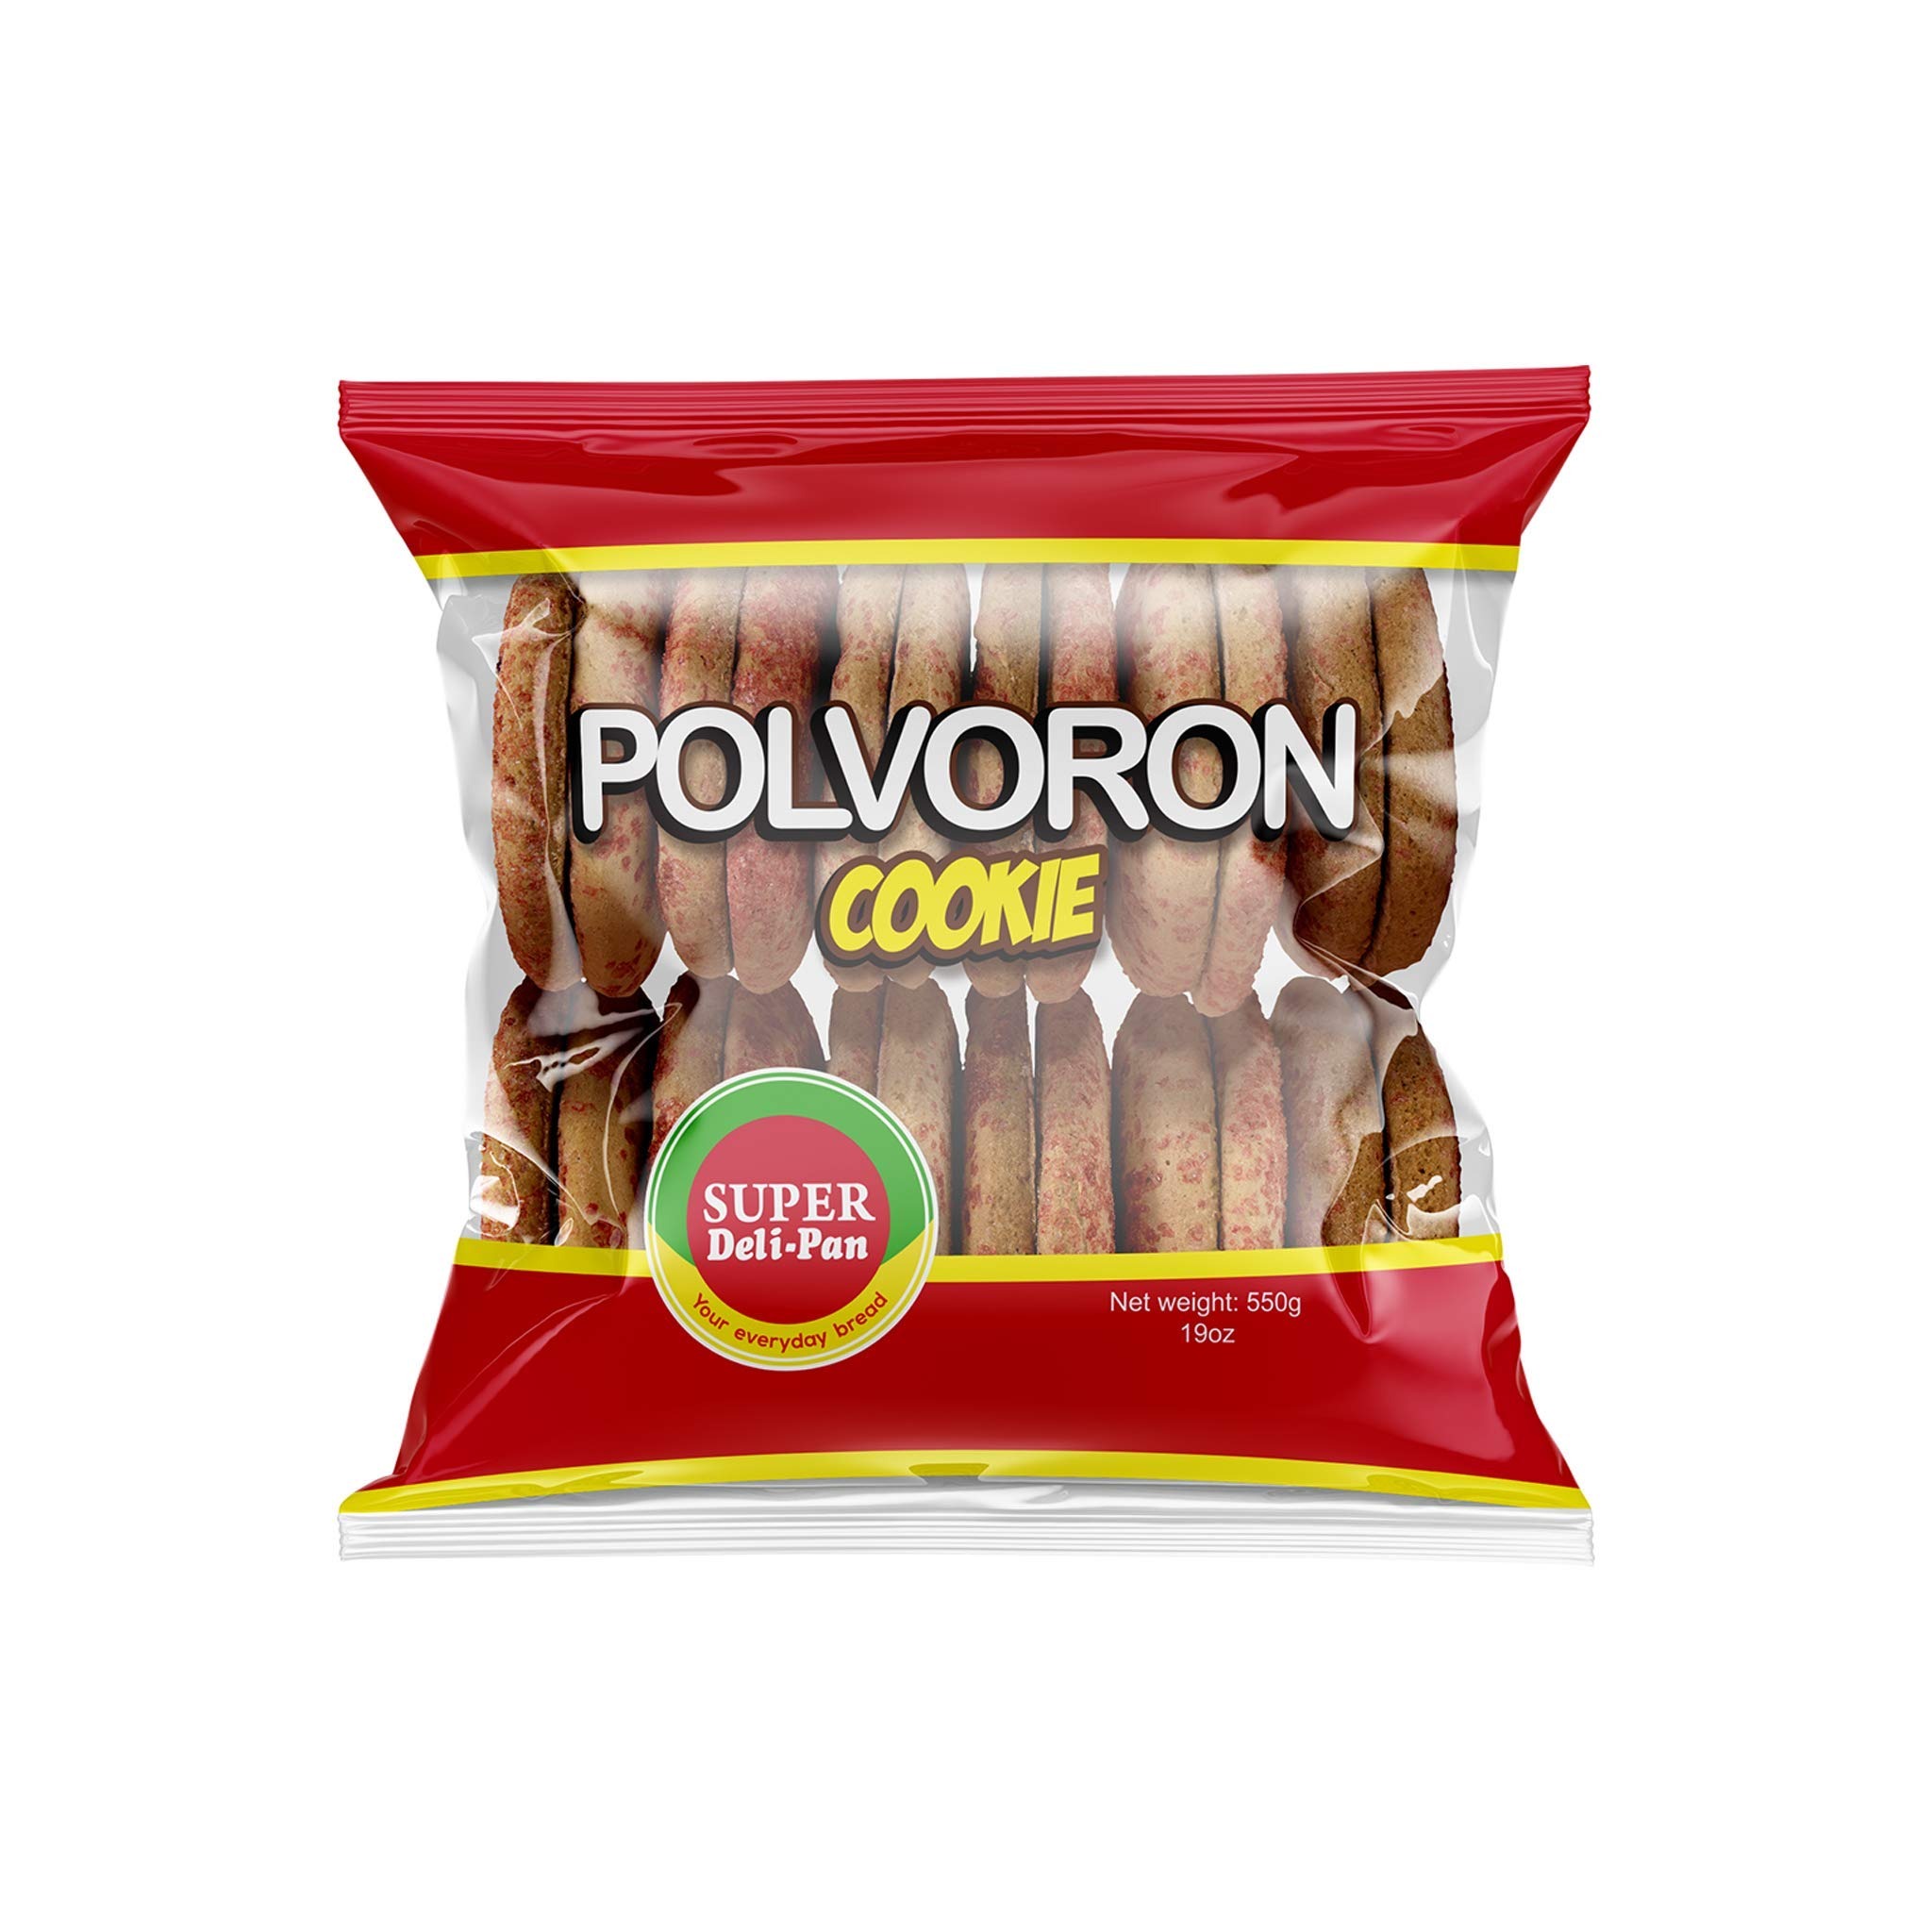
Item Name: Super Deli Pan Galleta de Polvoron 19oz / Polvoron Sugar Circle Cookie 19oz (3)
Product Description: Super Deli Pan Galleta de Polvoron 19oz / Polvoron Sugar Circle Cookie 19oz
Value: 19.0
Unit: Ounce

Price: 27.69